Chinmaya Vidyalayas

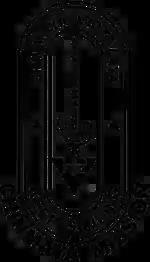
Chinmaya Vidyalaya Emblem

Chinmaya Vidyalayas are a group of schools operated by the Central Chinmaya Mission Trust (CCMT), founded by Swami Chinmayananda and currently headed by Swami Tejomayananda. There are more than 80 Chinmaya Vidyalayas across 12 states in India and one in Trinidad. They emphasise the learning of scriptures.